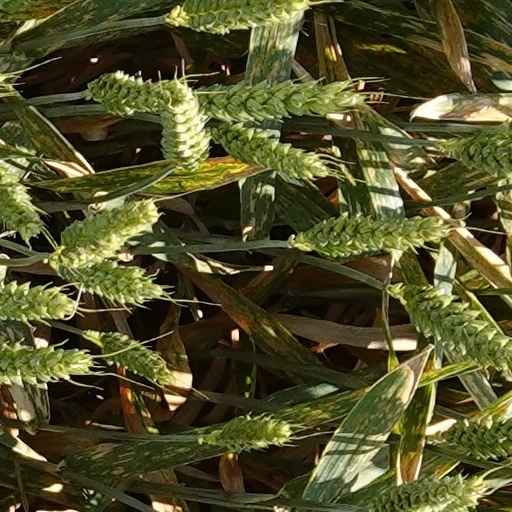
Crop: wheat